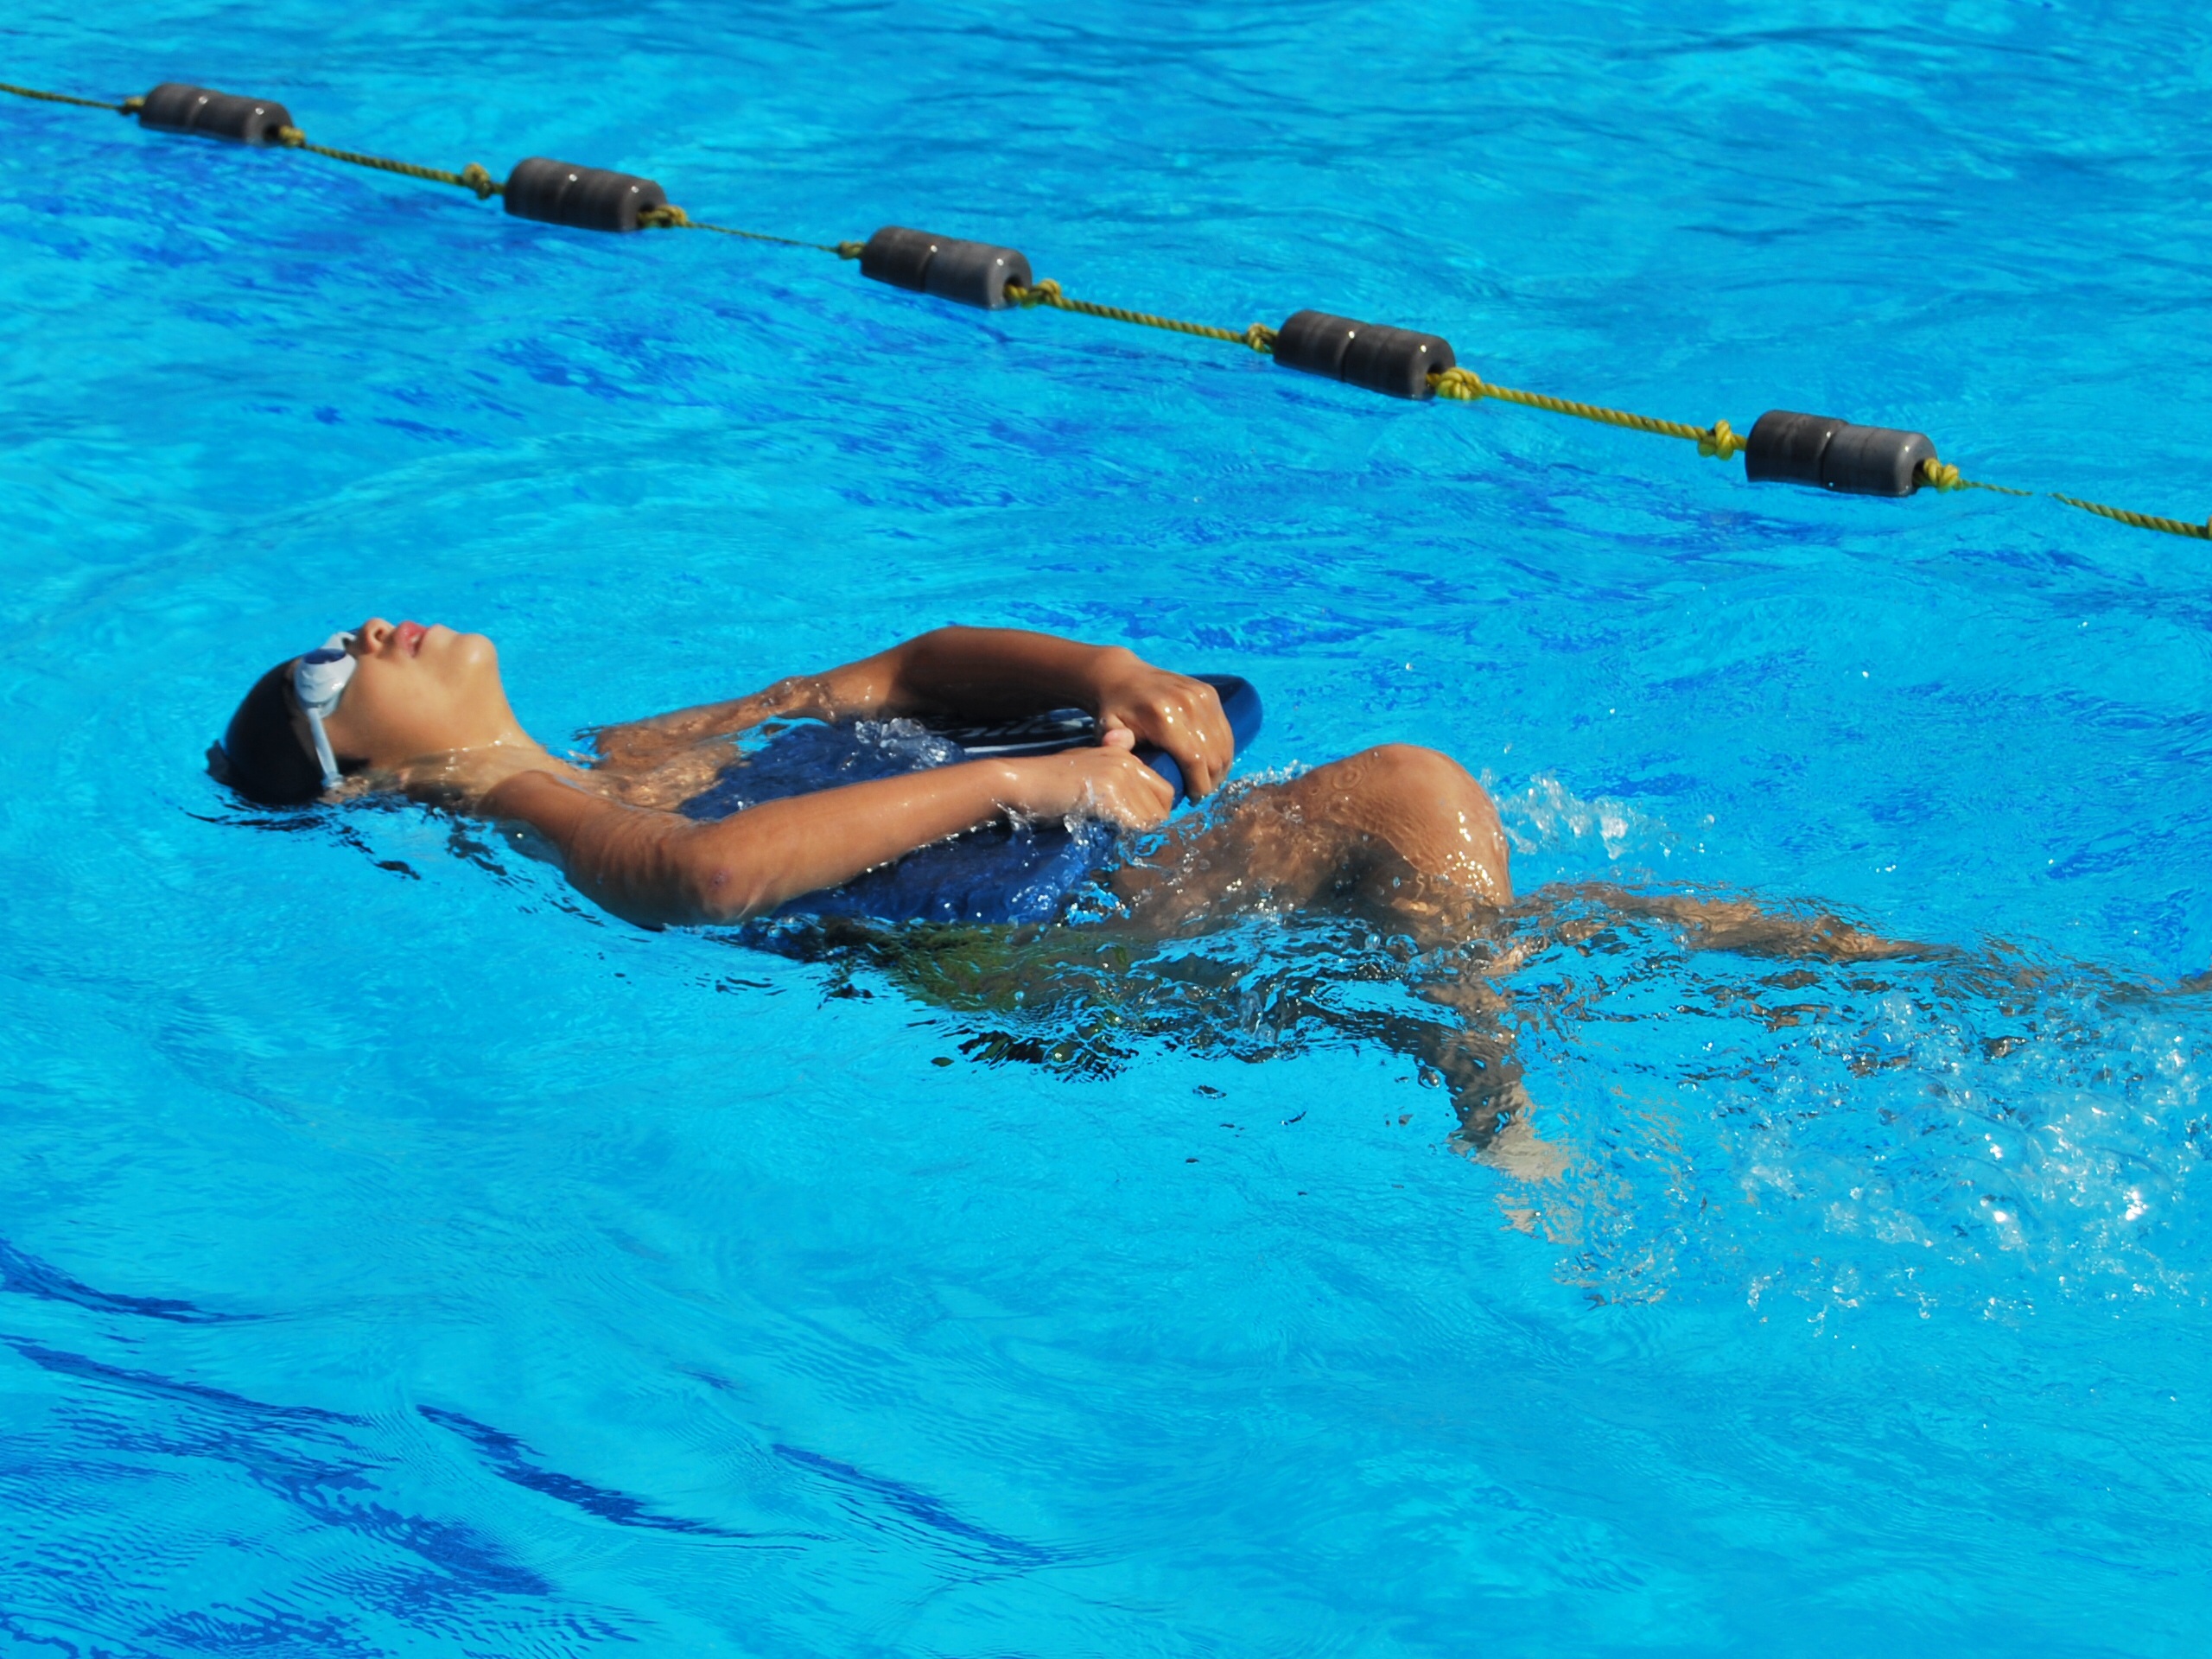
kid, recreation, pool, leisure, swimming, swimmer, sports, water sport, outdoor recreation, individual sports, freestyle swimming